Tomás Chávez Morado

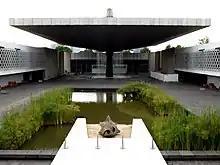
The Central Courtyard "Umbrella".

"1958" The frieze and the decoration of the classrooms of the Centro Médico de México D.F., now the Centro Médico Nacional Siglo XXI.